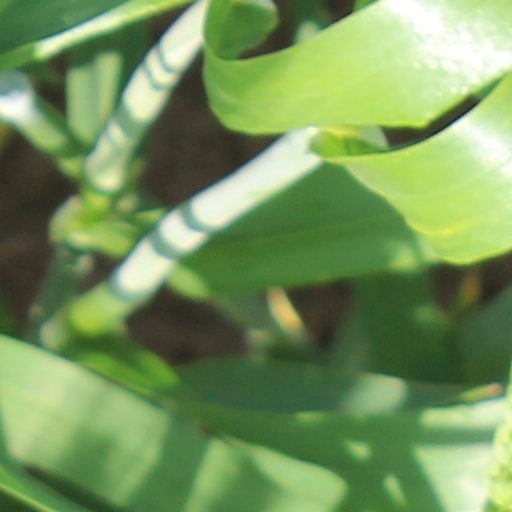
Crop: wheat